Edgar Bergen

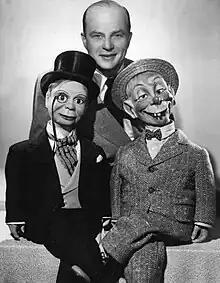
Bergen with his dummies Charlie McCarthy (left) and Mortimer Snerd in 1949

Edgar John Bergen (né Berggren; February 16, 1903 – September 30, 1978) was an American ventriloquist, comedian, actor, vaudevillian and radio performer. He was best known for his characters Charlie McCarthy and Mortimer Snerd. Bergen pioneered modern-day ventriloquism and has been described by puppetry organization UNIMA as the “quintessential ventriloquist of the 20th century”. He was the father of actress Candice Bergen.